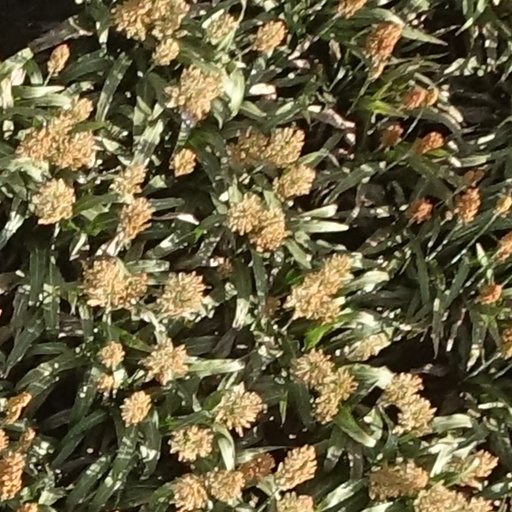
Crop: sorghum